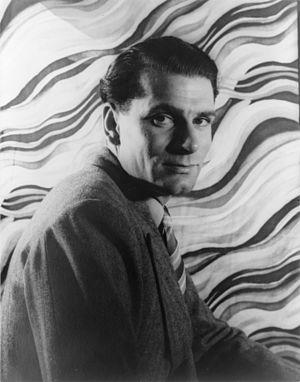
Laurence Olivier, né le 22 mai 1907 à Dorking dans le Surrey et mort le 11 juillet 1989 à Ashurst, est un comédien, metteur en scène, directeur de théâtre, réalisateur et scénariste britannique.